Rosalindidae

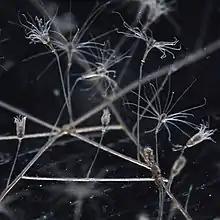
A colony of hydrozoans characterized by their feathery appearance and ability to attach to other substrates.

Rosalindidae is a family of cnidarians belonging to the order Anthoathecata.